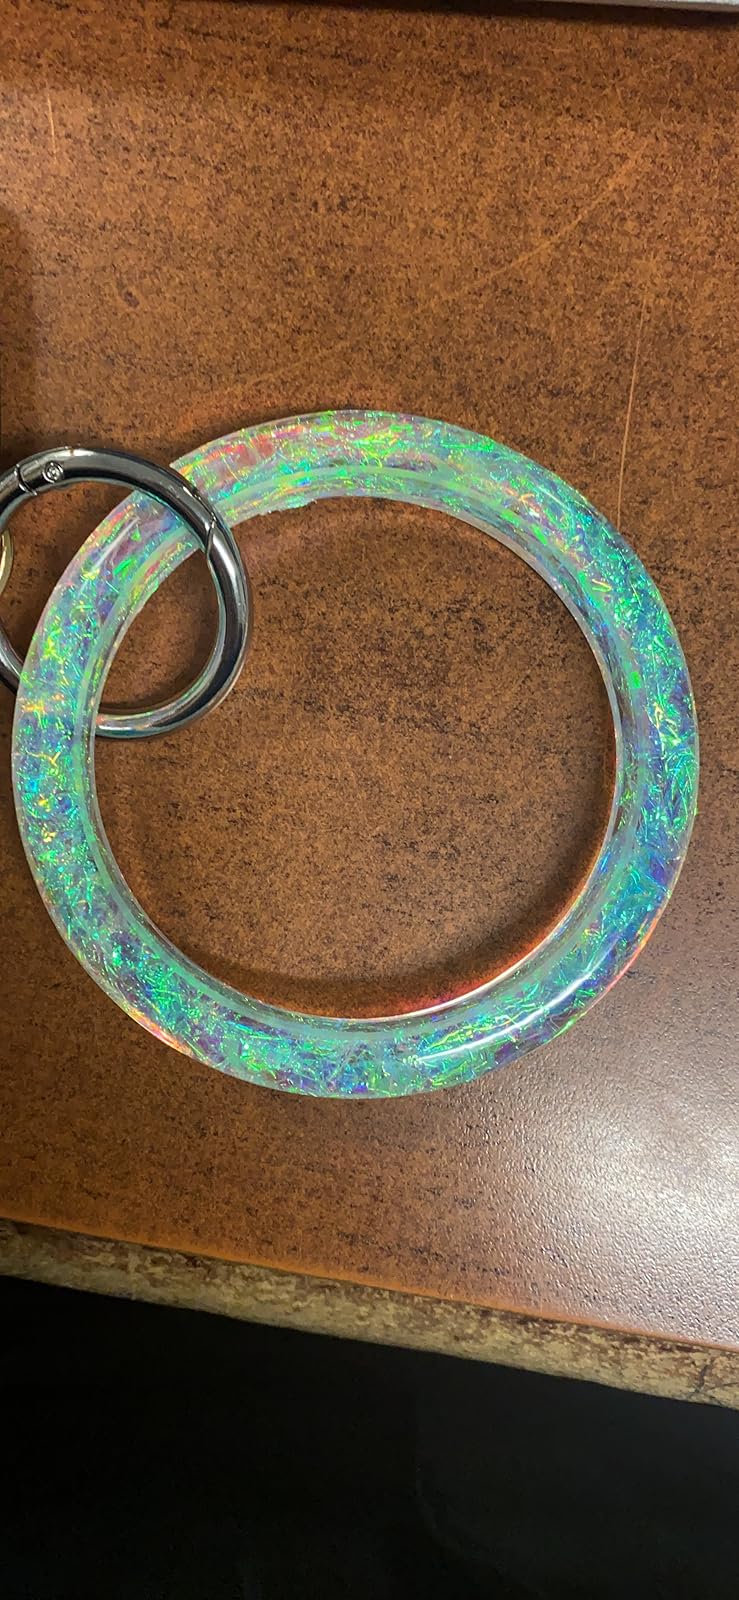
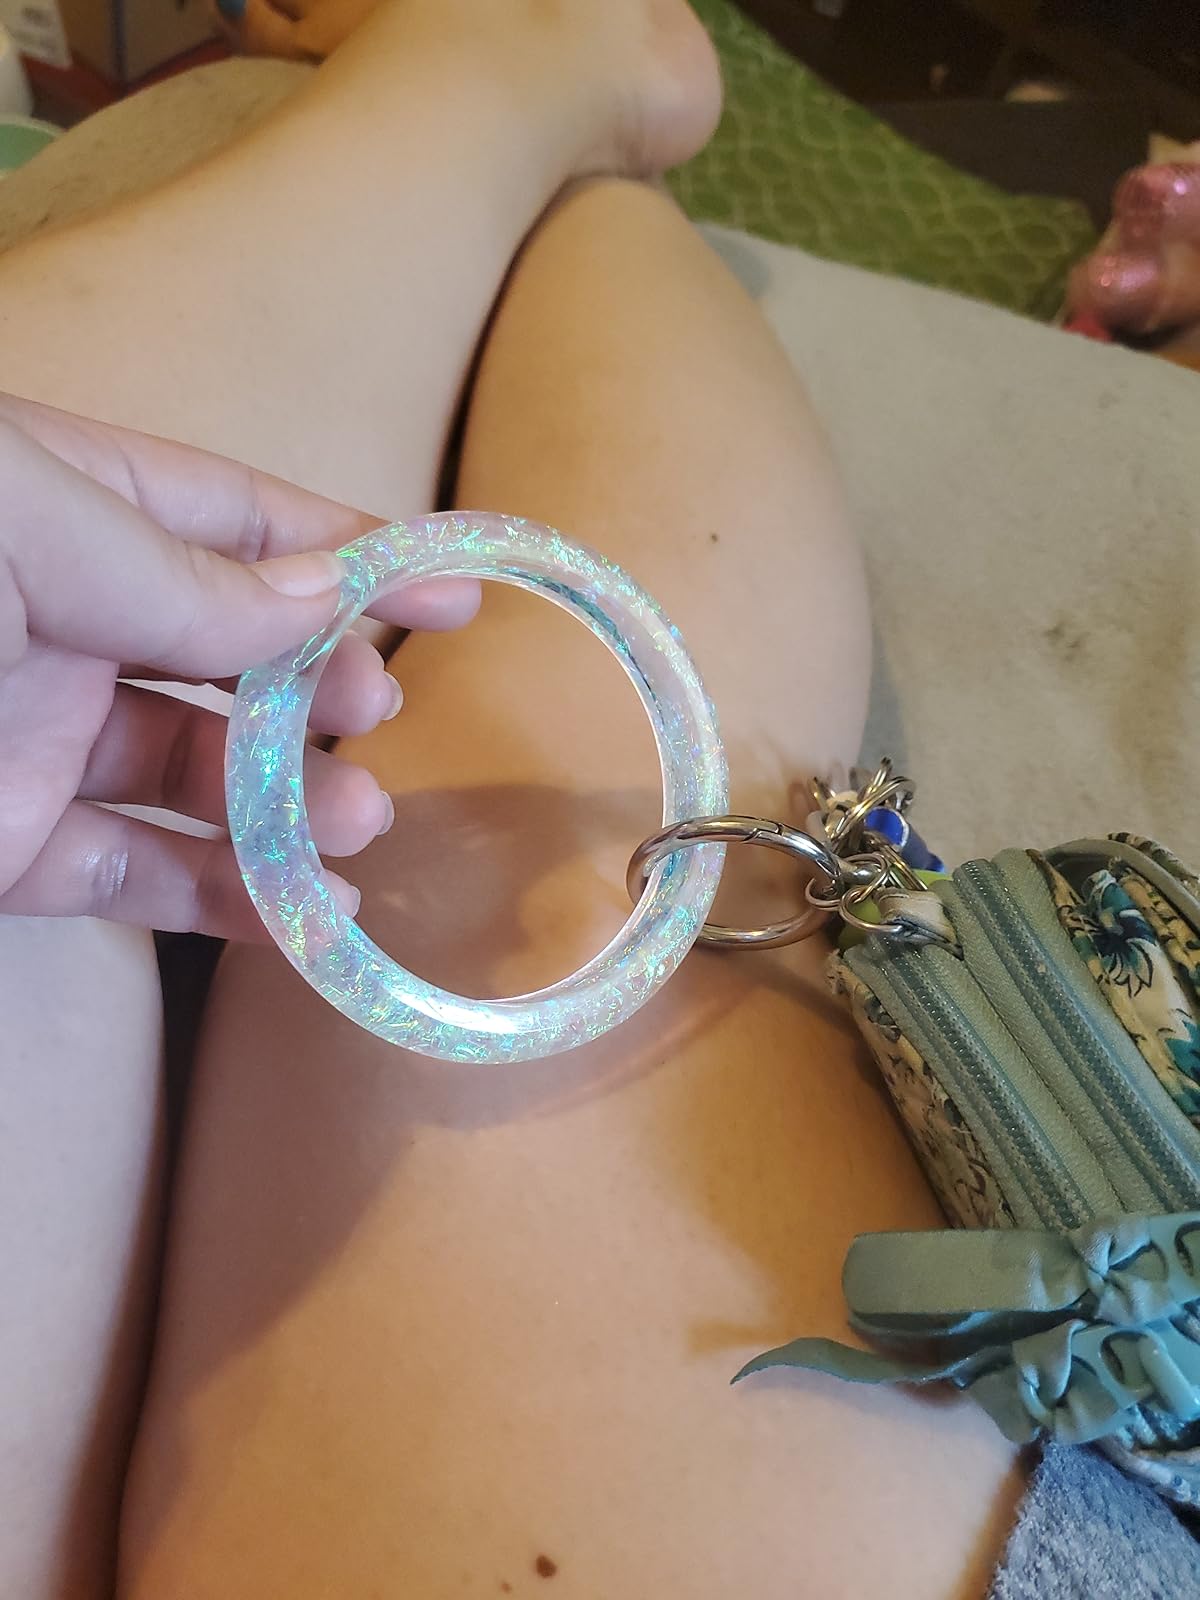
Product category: accessories_keychain
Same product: yes